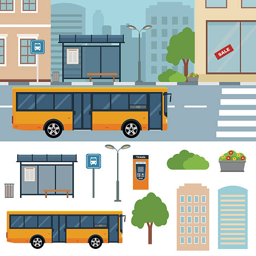
bus on the street in the town .